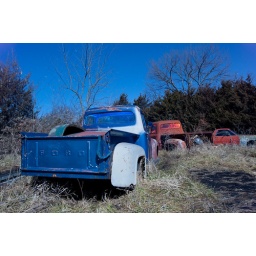
148 second exposure, red &amp;amp; blue gelled flashlights.2 mid 50's ford pickup's in the foreground &amp;amp; a 71 ranchero in the background.